John Moisant

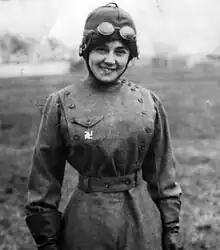
Matilde Moisant, sister

He was born in L'Erable, Illinois to Medard Moisant (1838–1887) of St-Cyprien-de-Léry and Josephine Fortier (1841–1901). Both parents were French-Canadian immigrants. His siblings include: George Moisant (1866–1927); Ann Marguerite Moisant (1877–1957); Matilde Moisant (1878–1964) who was the second American woman to receive her pilot's license; Alfred J. Moisant (1862–1929); Louisa Josephine Moisant (1882–1957); and possibly Eunice Moisant (1890–?) who was born in Illinois. Alfred and Matilde were also aviators.